K-25

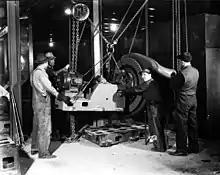
Setting up a process pump

In 1943, Urey brought in Hugh S. Taylor from Princeton University to look at the problem of a usable barrier. Libby made progress on understanding the chemistry of uranium hexafluoride, leading to ideas on how to prevent corrosion and plugging. Chemical researchers at the SAM Laboratories studied fluorocarbons, which resisted corrosion and could be used as lubricants and coolants in the gaseous diffusion plant. Despite this progress, the K-25 Project was in serious trouble without a suitable barrier, and by August 1943 it was facing cancellation. On 13 August Groves informed the Military Policy Committee (the senior committee that steered the Manhattan Project) that gaseous diffusion enrichment in excess of fifty percent was probably infeasible, and the gaseous diffusion plant would be limited to producing product with a lower enrichment which could be fed into the calutrons of the Y-12 electromagnetic plant. Urey therefore began preparations to mass-produce the Norris-Adler barrier, despite its problems.